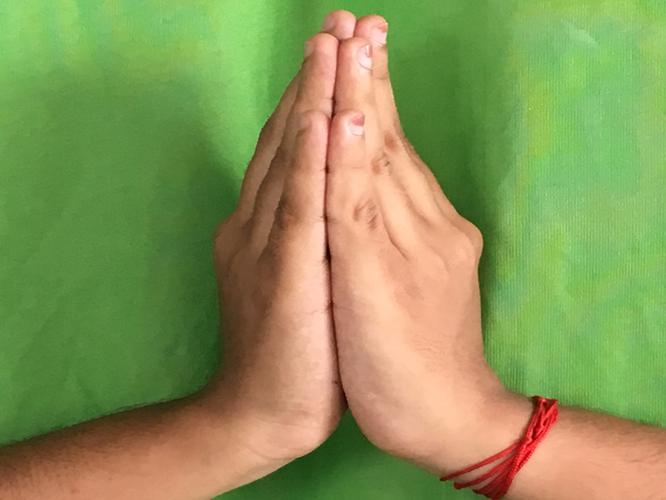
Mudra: Anjali
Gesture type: double_hand